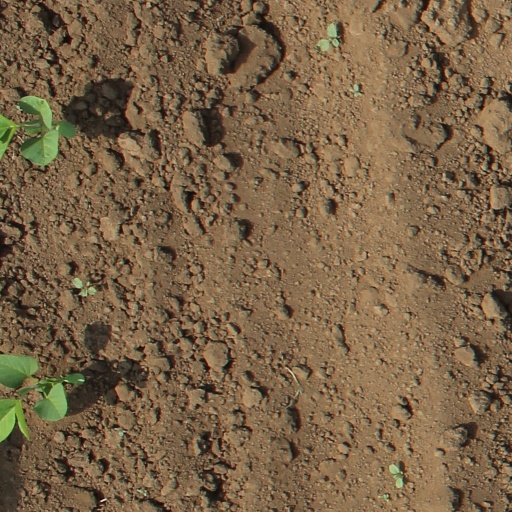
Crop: soybean